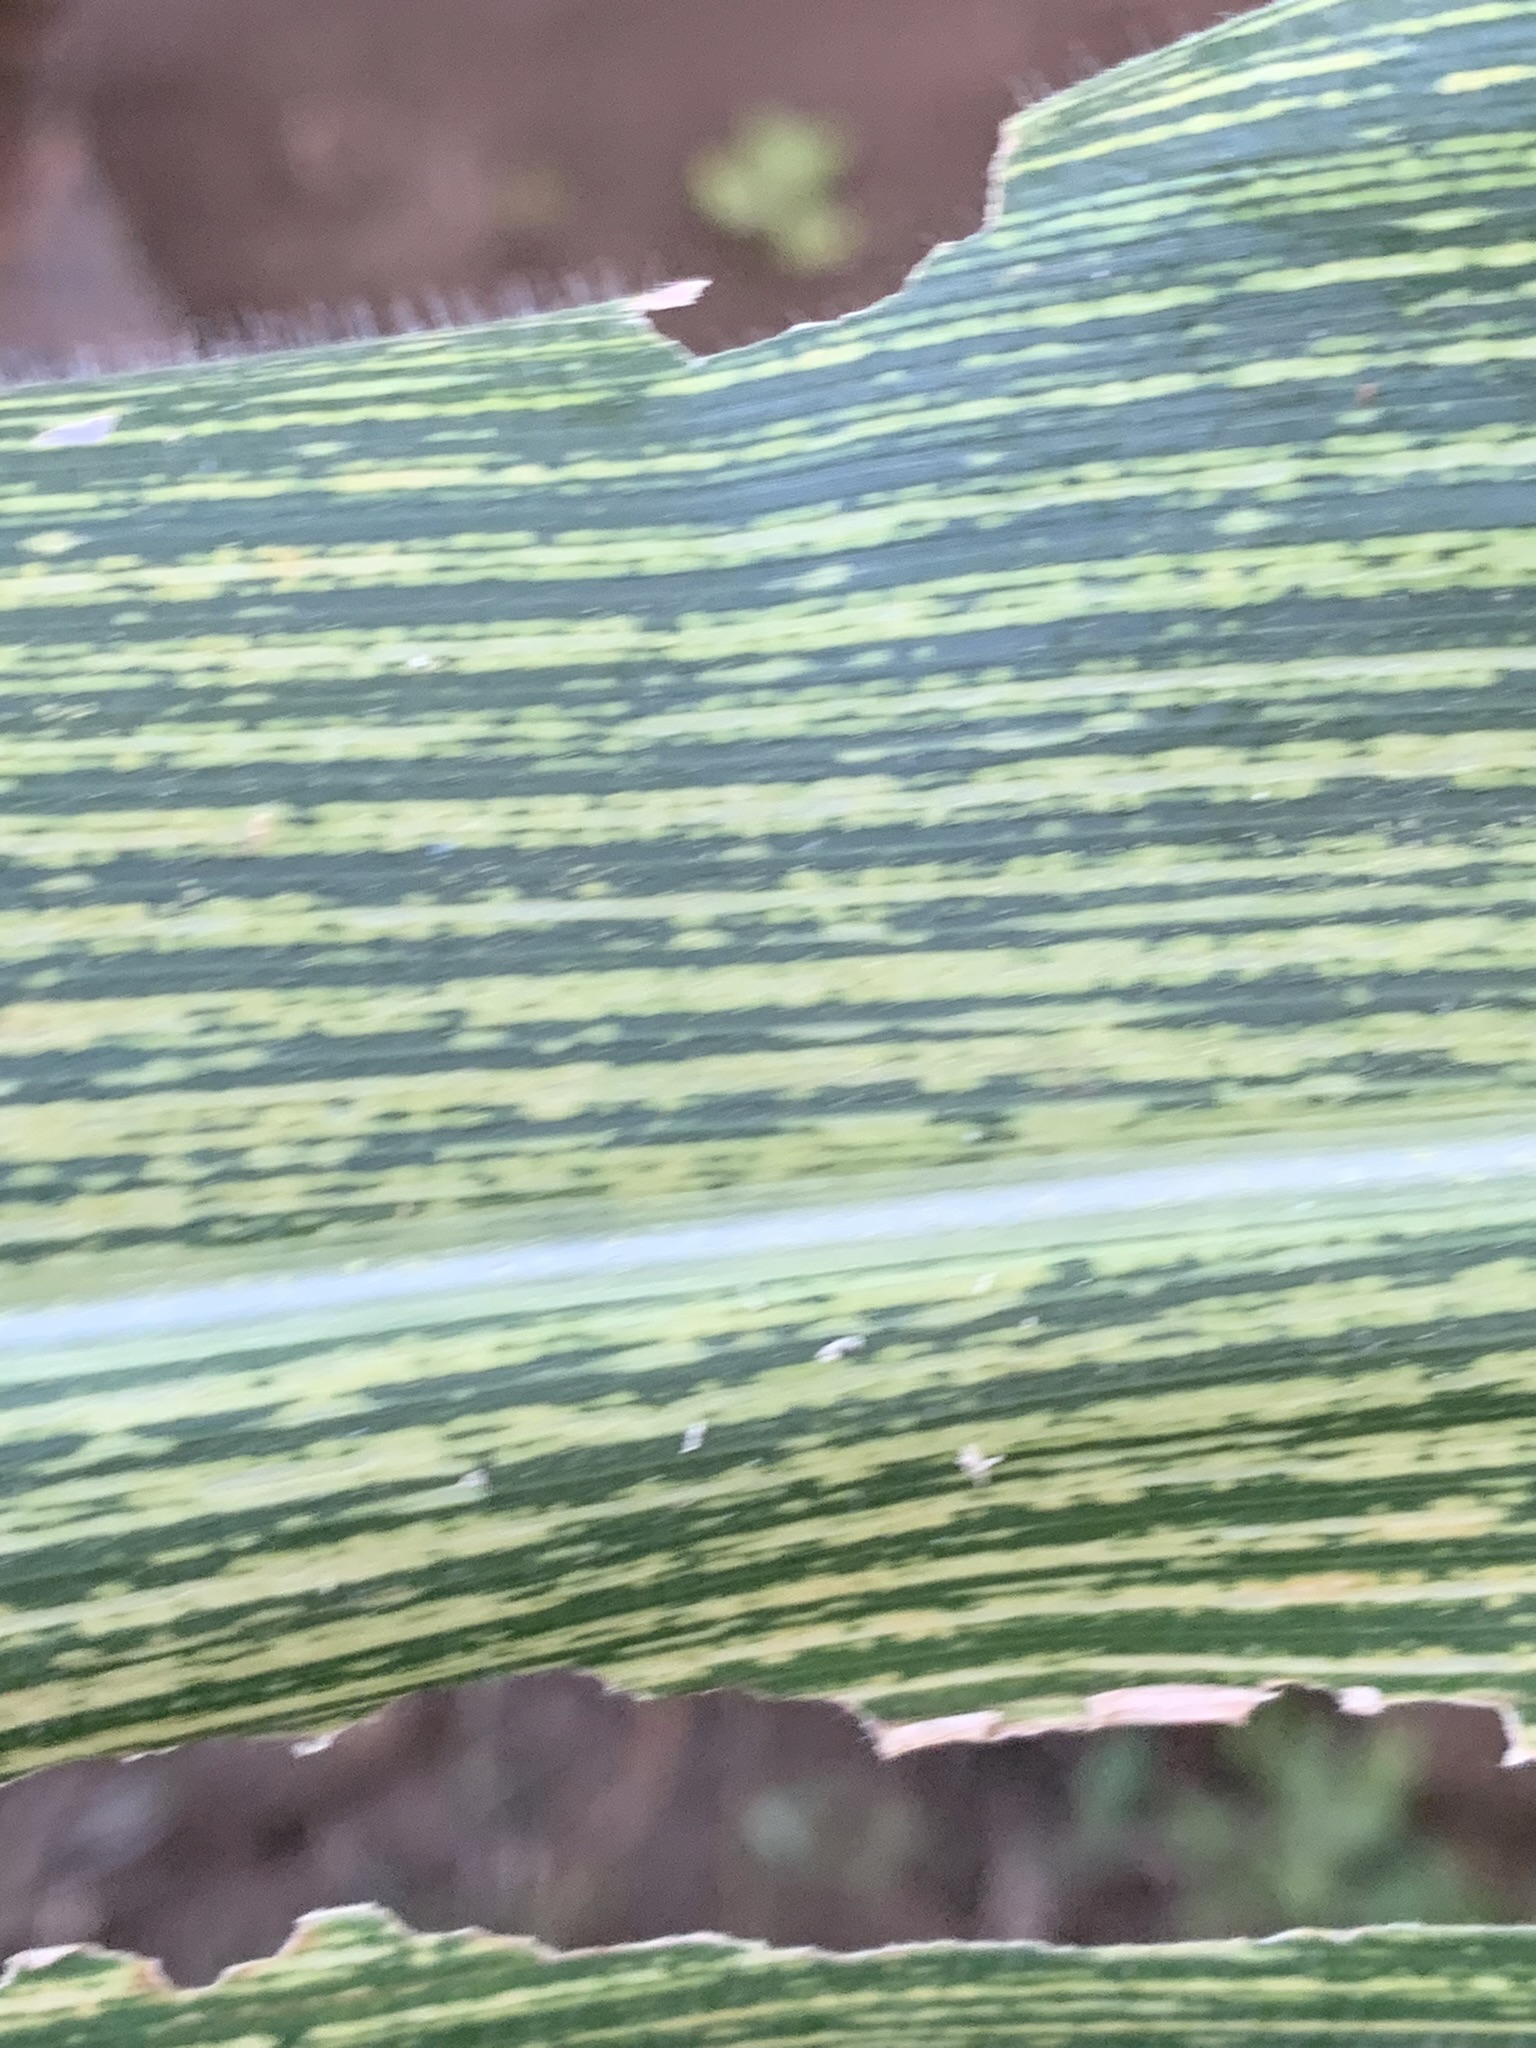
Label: MSV